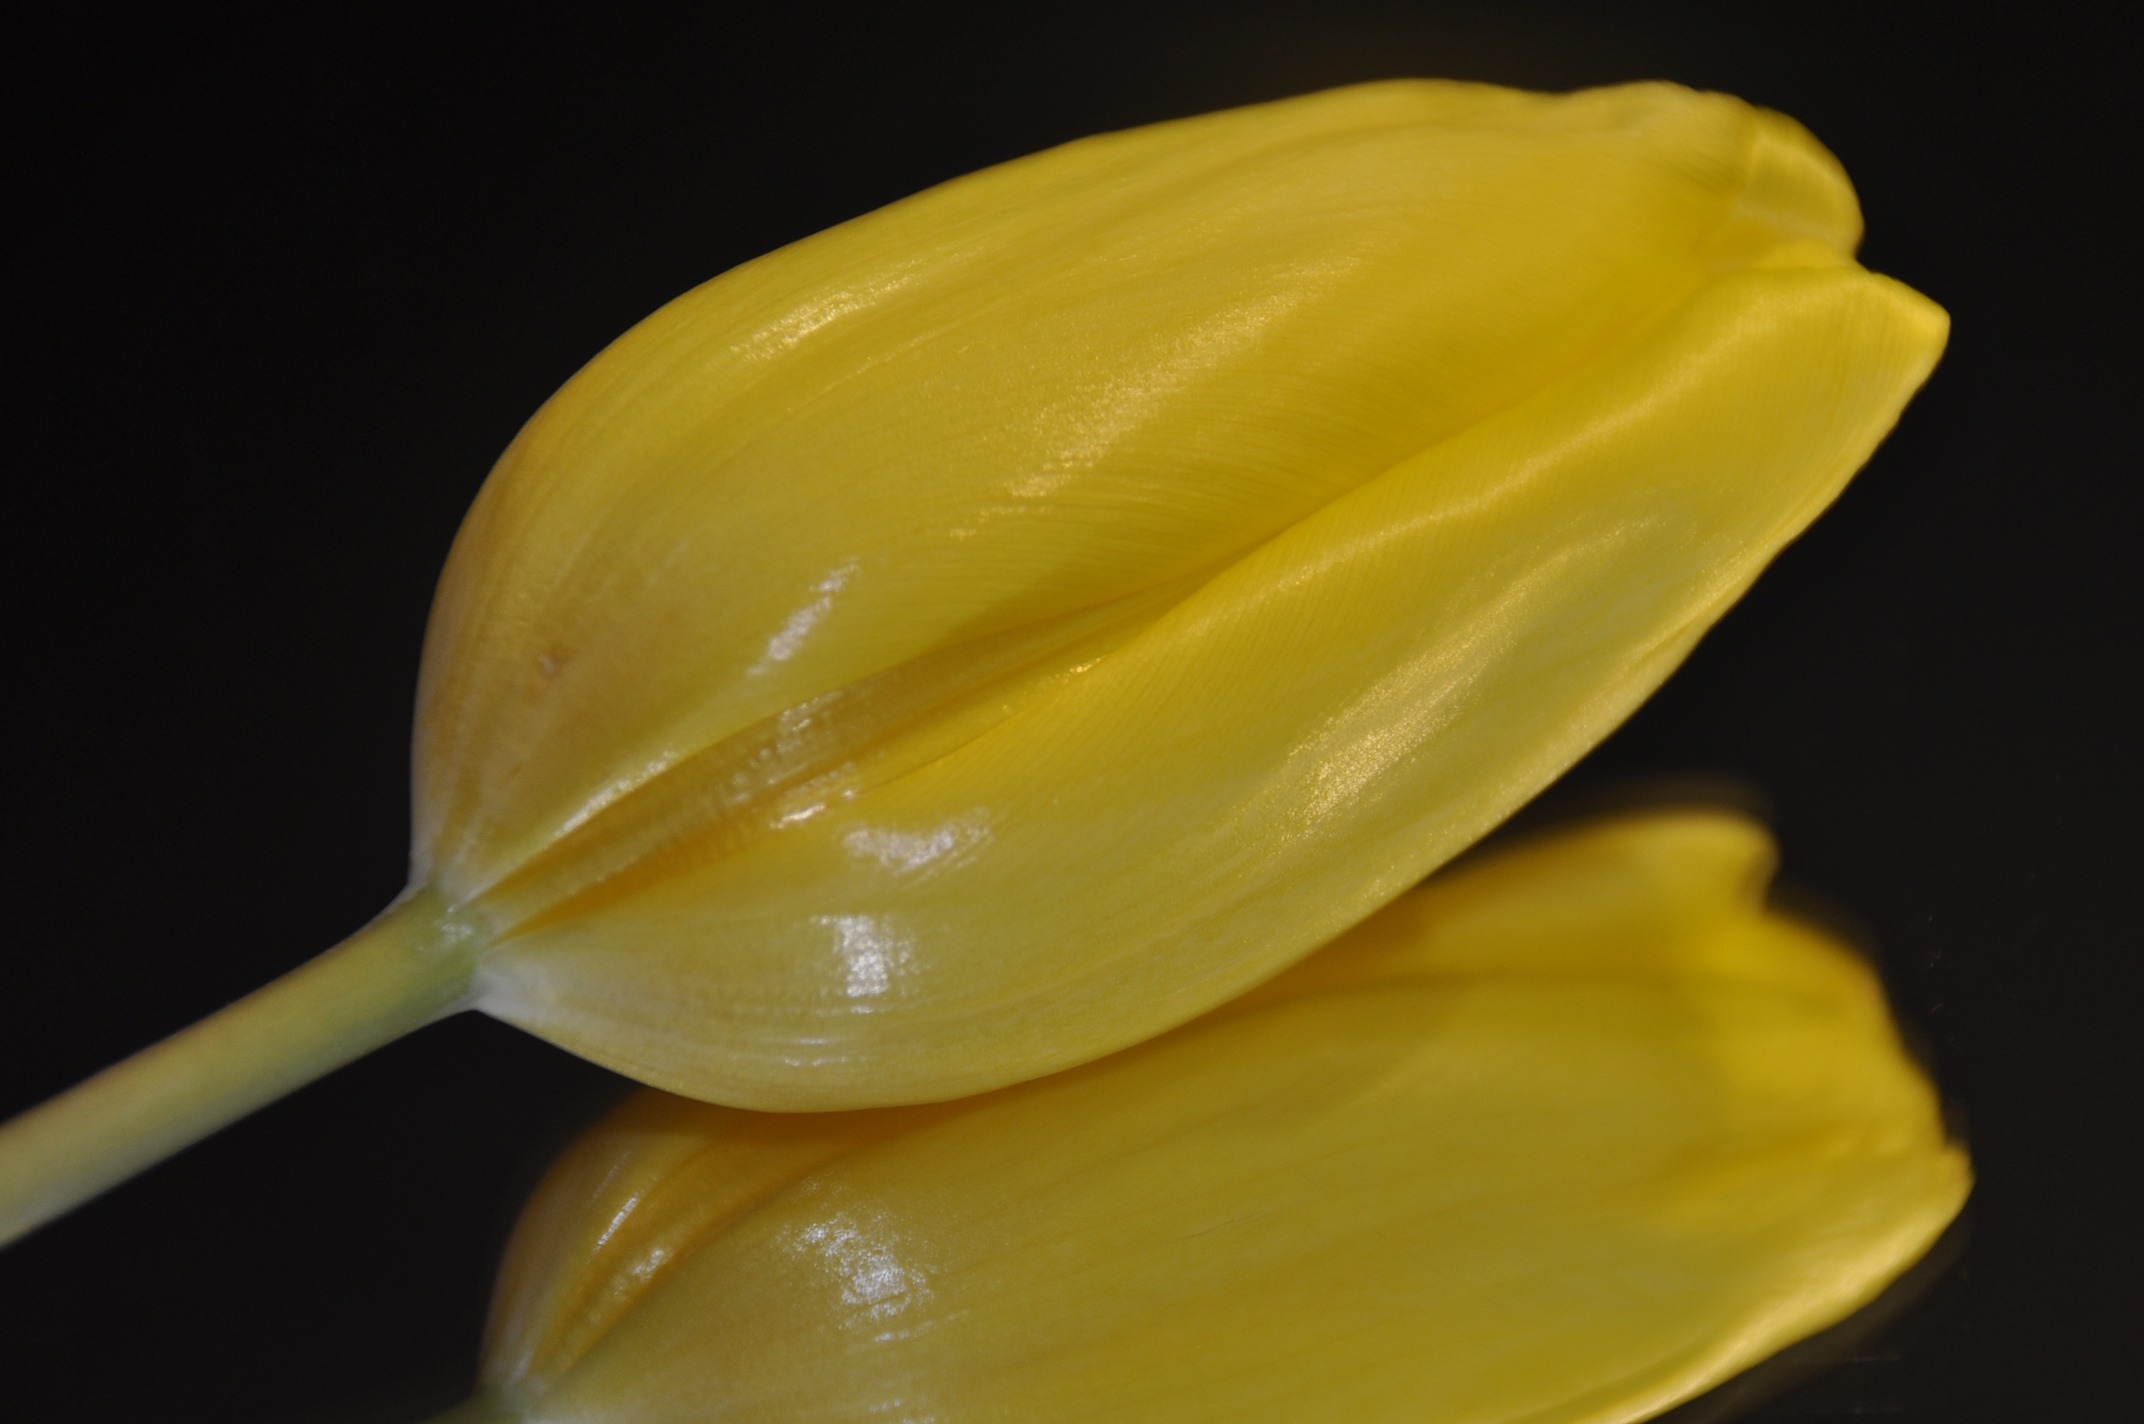
plant, flower, petal, tulip, food, spring, produce, yellow, poster, macro photography, flowering plant, plant stem, land plant, anna lina artline